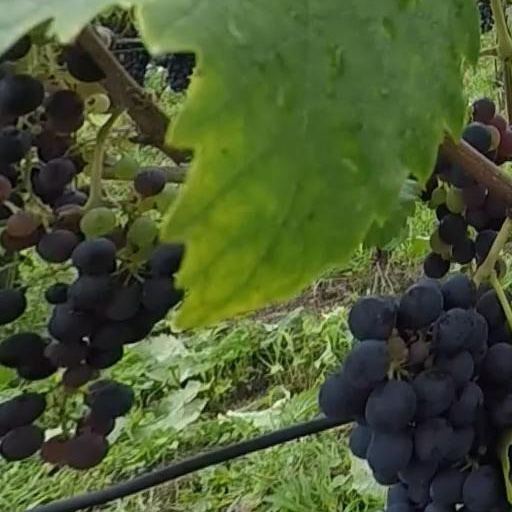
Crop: grape